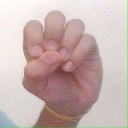
अक्षर: उ